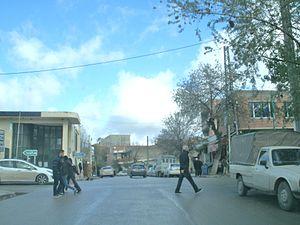
Ambiance de rue à Aïn Abid
Aïn Abid, est une commune de la wilaya de Constantine en Algérie.